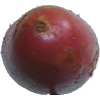
Label: Potato Red Washed 1